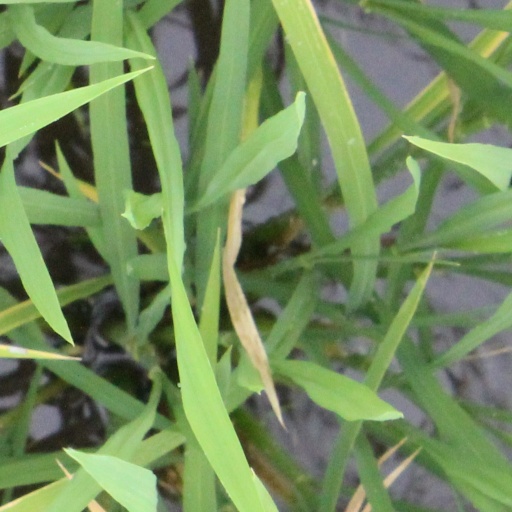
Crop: rice